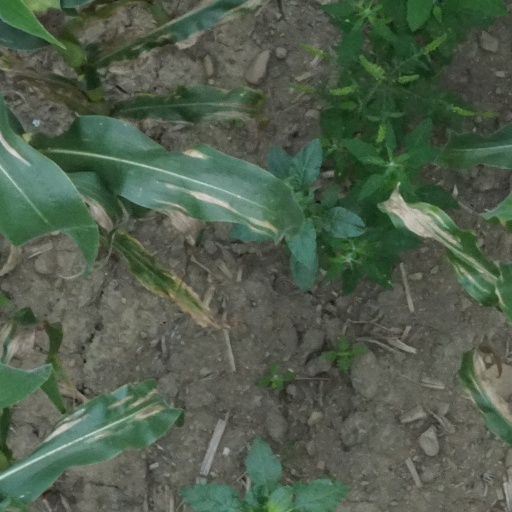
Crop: maize; corn